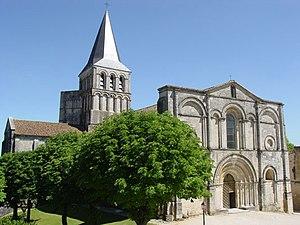
L'abbaye de Saint-Amant de Boixe est une ancienne abbaye bénédictine située à Saint-Amant-de-Boixe en Charente.
Saint-Amant-de-Boixe est une commune du Sud-Ouest de la France, située dans le département de la Charente.
Le département de la Charente est une terre de tradition culturelle et littéraire.